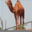
Label: camel